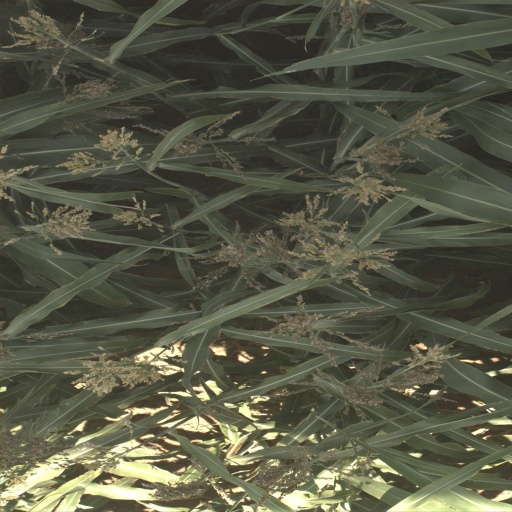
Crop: sorghum